Buena Vista Historic District (Tennessee)

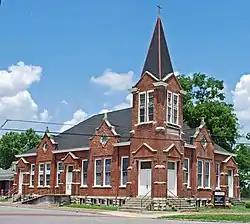
Hopewell Baptist Church

It is a 10 block area with 223 structures. There are tree-lined avenues and sidewalks constructed of bricks. Within the district are several school buildings, churches, a library and commercial buildings. The neighborhood was formed during the late nineteenth and early twentieth centuries and the structures feature many different architectural styles.